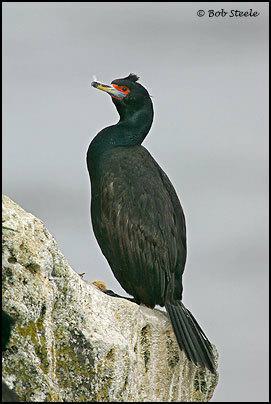
A photo of a red faced cormorant